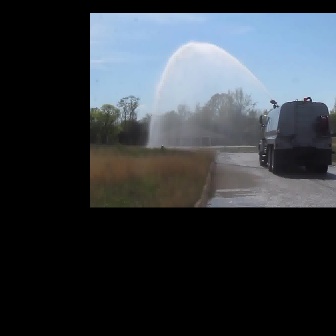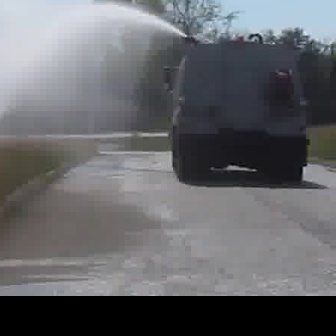
  Please identify the target specified by the bounding box [257,96,335,174] in the first image and locate it in the second image. Return the coordinates in [x_min,y_min,x_max,y_max] format.
Answer: [161,33,309,181]